The Louvre (song)

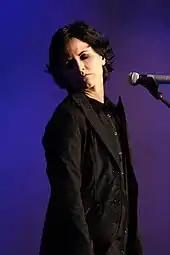
The song's guitar outro was compared to Irish rock band The Cranberries (Dolores O'Riordan "pictured")

"The Louvre" received widespread critical acclaim from music critics, with many praising its lyrics and production; it was also called a stand-out track on "Melodrama". In a review roundup for "The Fader", editor Aimee Cliff said that Lorde captured the "self-importance of first love so well." Patrick D. McDermott compared the guitar outro to the work of The Cure or The Cranberries. Will Richards from "DIY" noted that a "rushed lyric half way through the second verse epitomises the whole record". Kitty Empire of "The Guardian" called it a "dazzling synthesis of pro-dramatics and originality", while "Pitchfork"s Stacey Anderson noted the song captured a "shared frequency of love just as irrepressibly grandiose as its sound".